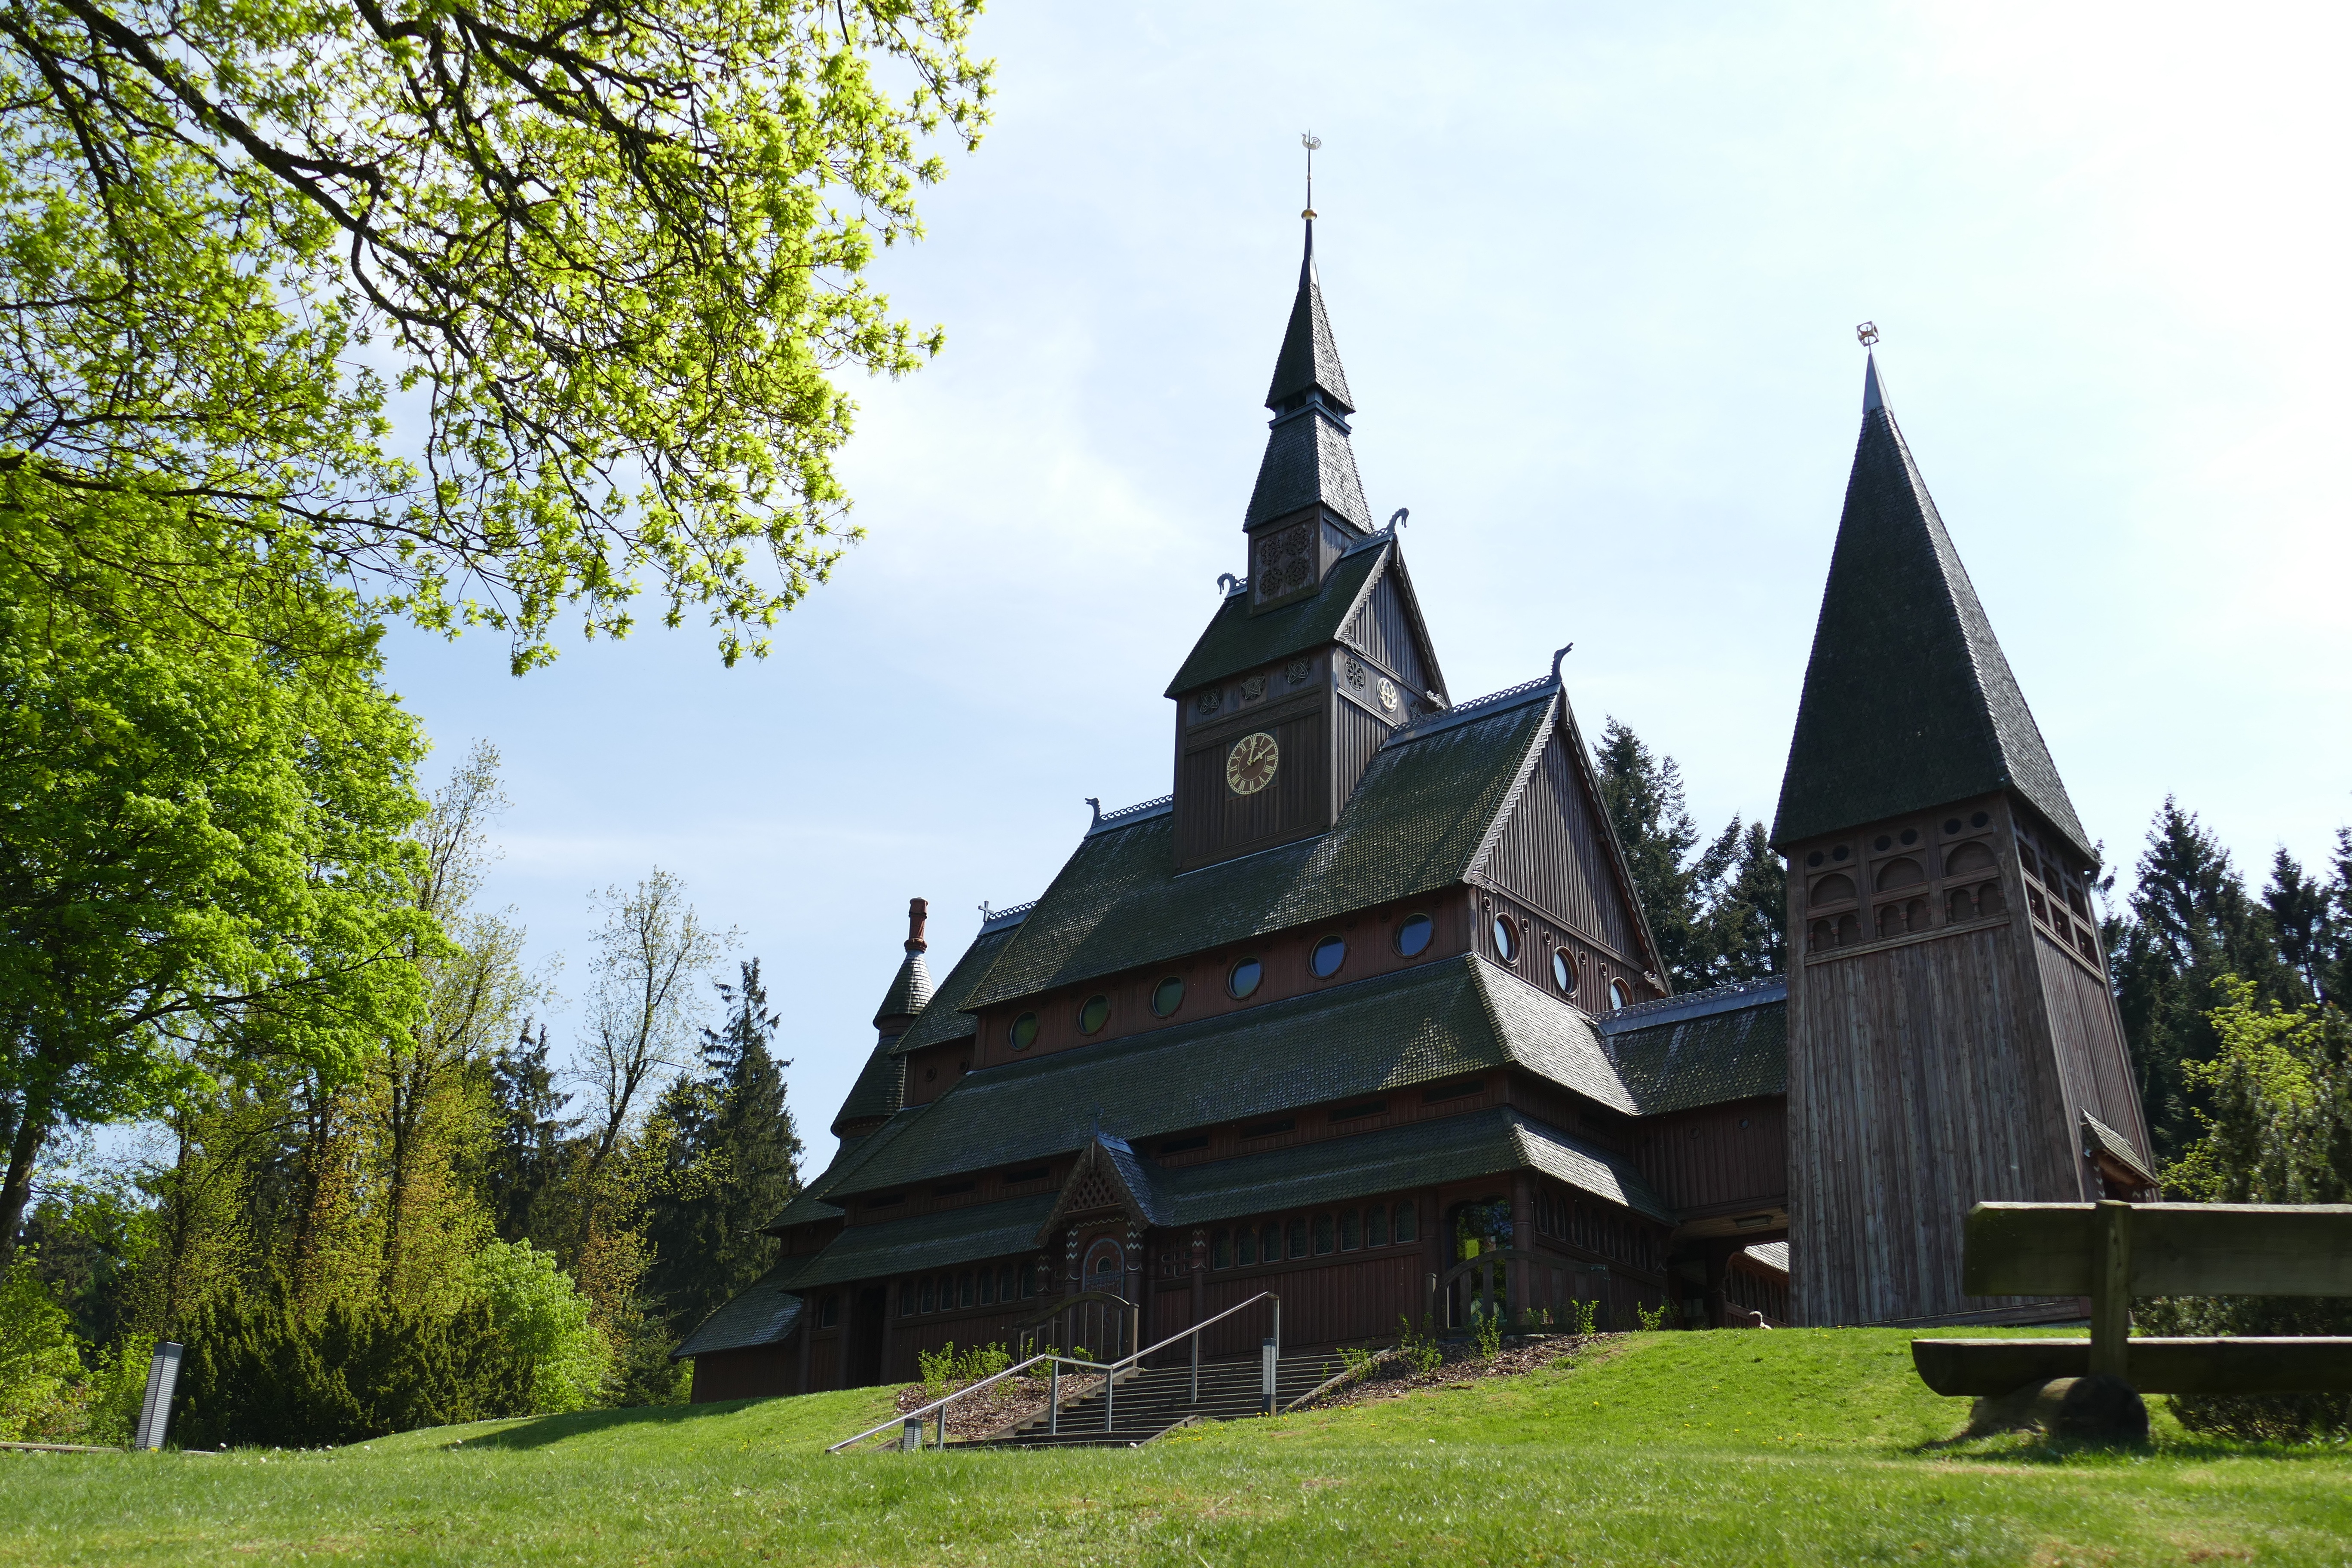
building, old, tower, church, chapel, place of worship, temple, steeple, beautiful, historically, wat, historic preservation, stave church, goslar hahnenklee, world heritage site